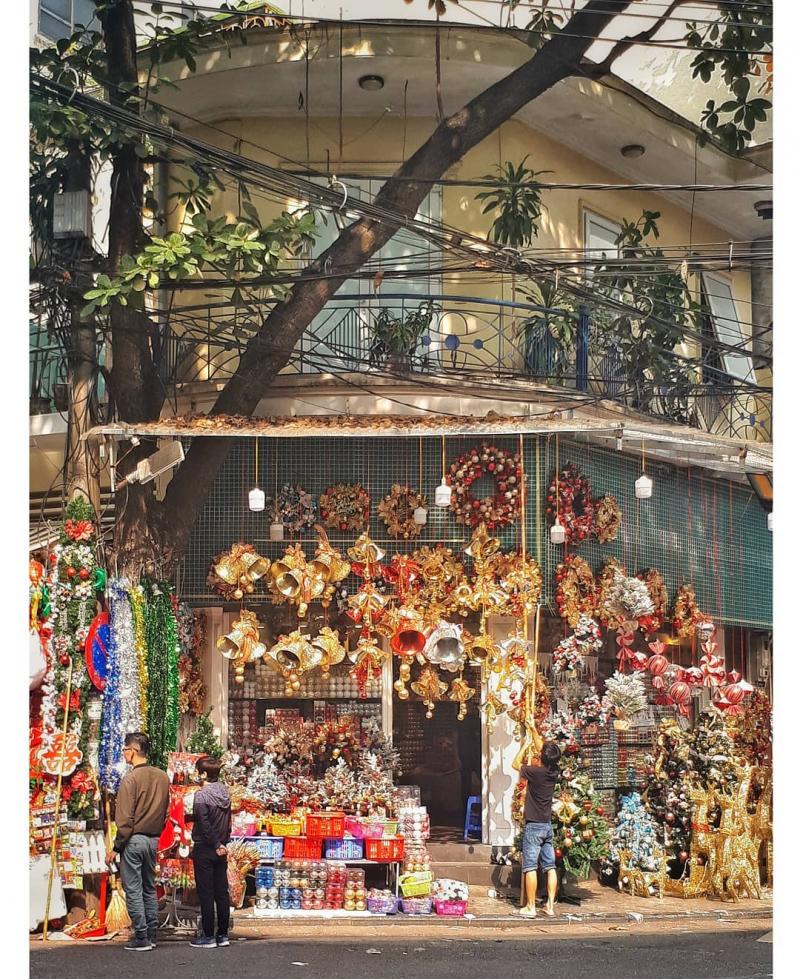
có ba người đang xuất hiện phía trước quầy hàng đồ trang trí